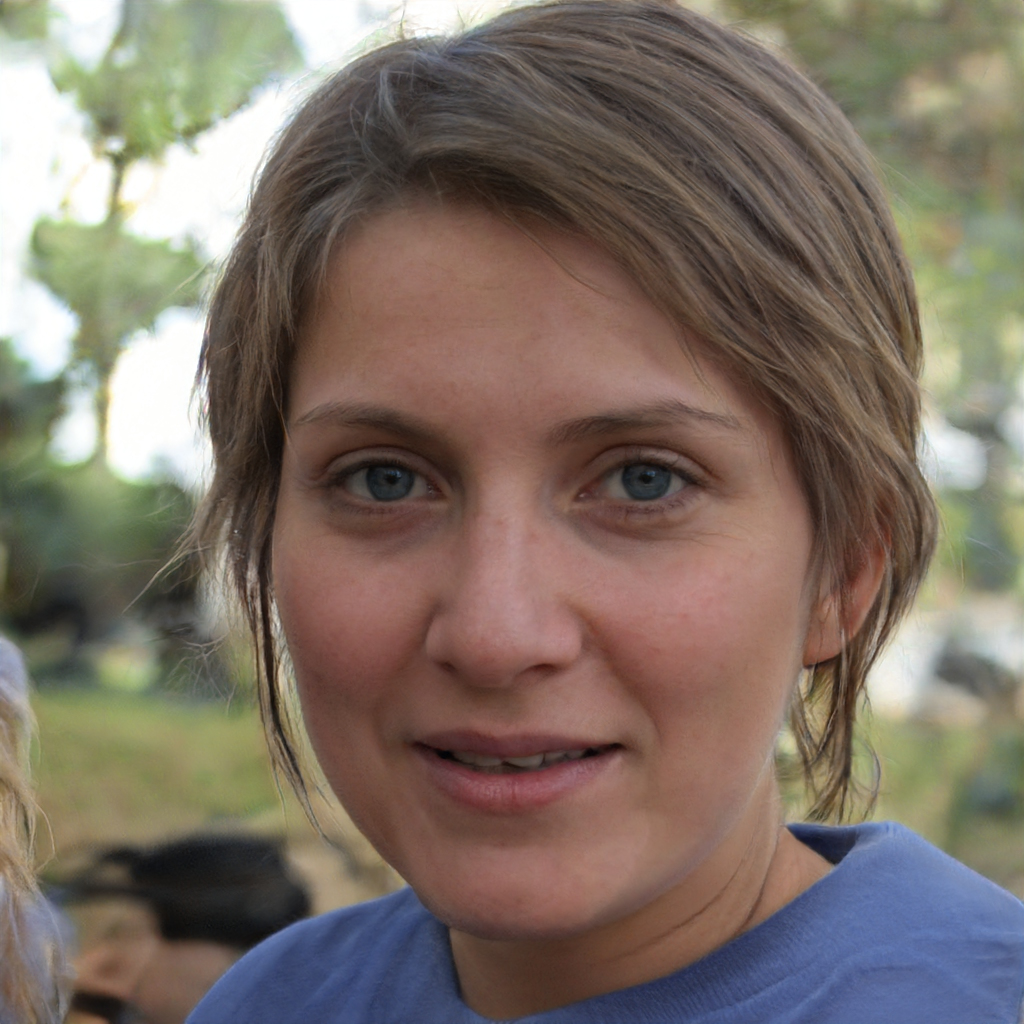
Gender: Female